Black Canary

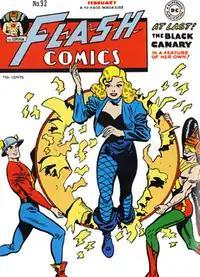

At her Golden Age debut, the Black Canary was the alter ego of Dinah Drake and participated in crime-fighting adventures with her love interest (and eventual husband), Gotham City detective Larry Lance. Initially, the character was a hand-to-hand fighter without superpowers who often posed as a criminal to infiltrate criminal gangs. She first meets the Justice Society of America in "All Star Comics" #38 (December 1947-January 1948), joining them in "All Star Comics" #41 (June–July 1948). Black Canary's foes included criminal circus act Carno and His Masked Riders, and the Sacred Order of the Crimson Crystal.